Opet Festival

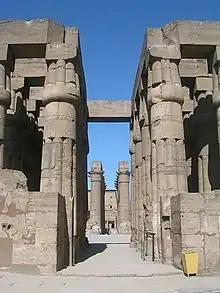
Luxor Temple, the final destination of the barque of Amun-Re during the Opet festival

The Opet Festival ("beautiful festival of Opet") was an annual ancient Egyptian festival celebrated in Thebes (Luxor), especially in the New Kingdom and later periods, during the second month of the season of Akhet, the flooding of the Nile.